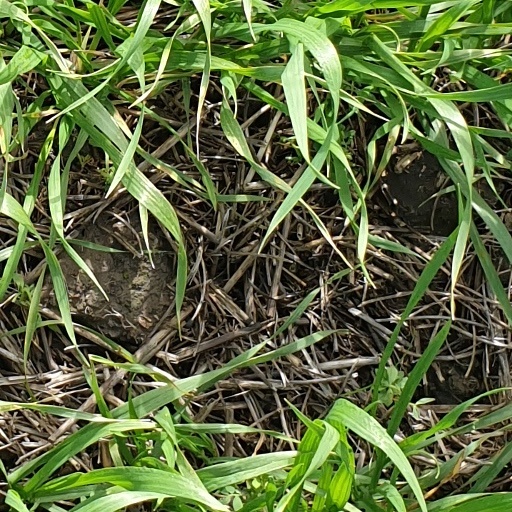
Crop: wheat